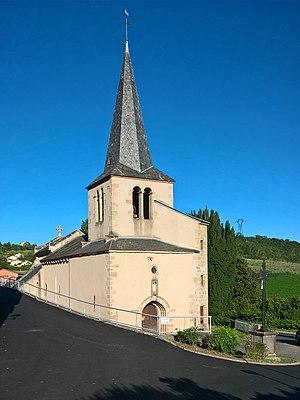
Orbeil, église.
Orbeil est une commune française située dans le département du Puy-de-Dôme, en région Auvergne-Rhône-Alpes, distante de 4,3 km d'Issoire.